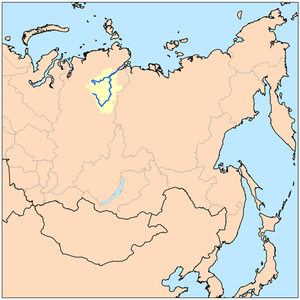
La Khatanga est un fleuve situé au nord de la Sibérie en Russie d'Asie, dans le krai de Krasnoïarsk.
Les affluents et sous-affluents de la Khatanga sont, d'amont en aval :